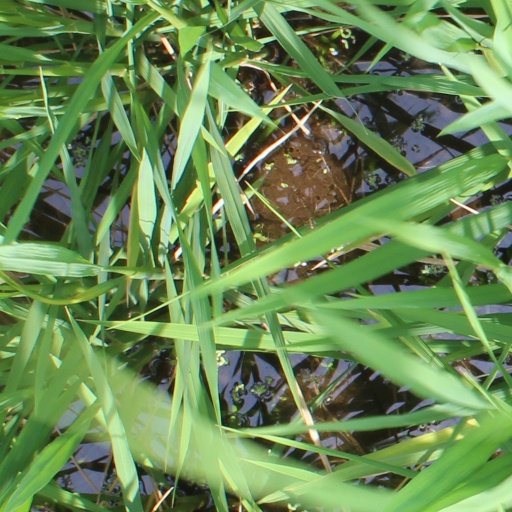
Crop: rice